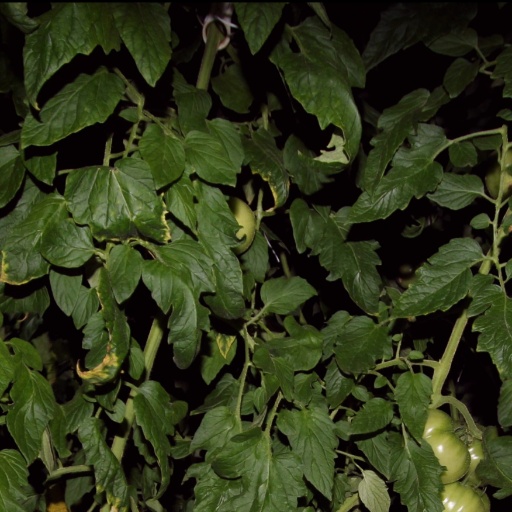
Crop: tomato